Autovía B-20

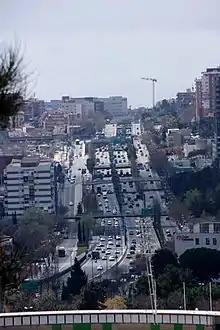

Ronda de Dalt (common name) or B-20 motorway is a ring road or beltway within Barcelona and other parts of its metropolitan area, running from l'Hospitalet de Llobregat, to Nus de la Trinitat in the Sant Andreu district of Barcelona. It was completed in 1992 on the occasion of the 1992 Summer Olympics. Parts of the road are completely underground whereas some other look pretty much like other thoroughfares in the city.